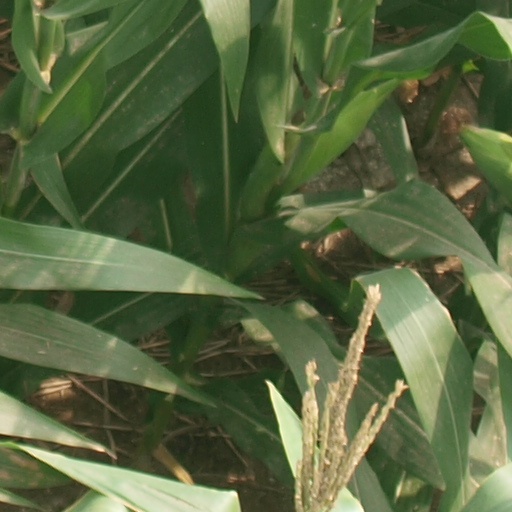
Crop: maize; corn